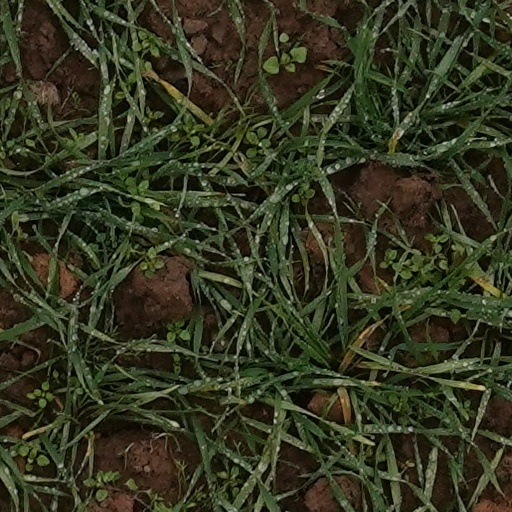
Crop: wheat